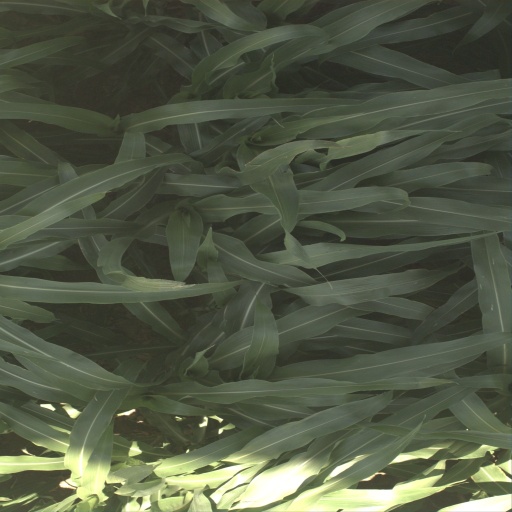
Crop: sorghum